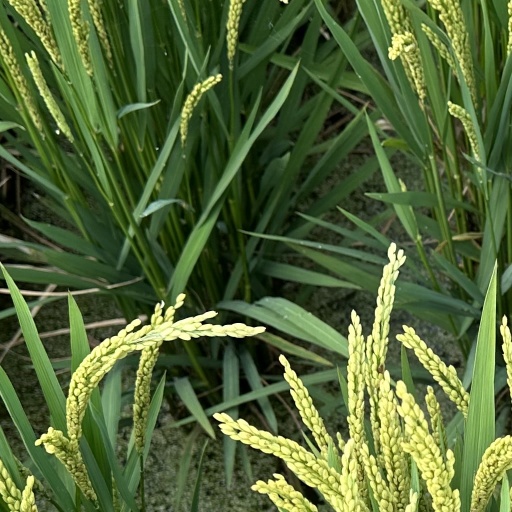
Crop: rice